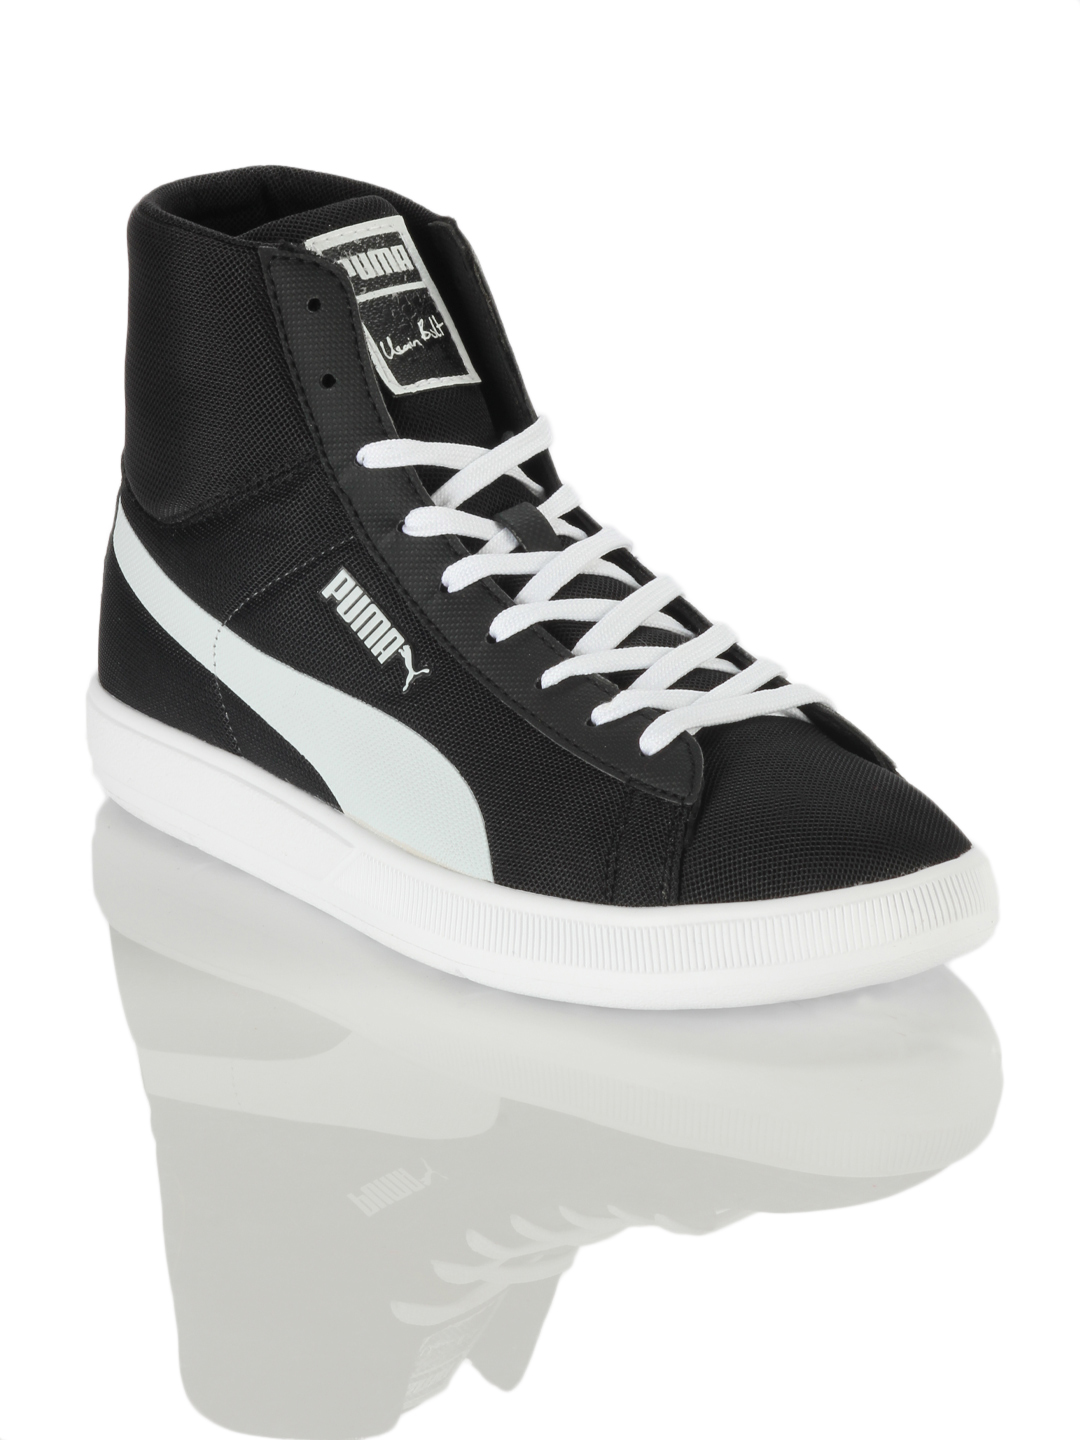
Puma Men Bolt Lite Black Shoes
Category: Footwear / Shoes / Casual Shoes
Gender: Men
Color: Black
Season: Summer 2012
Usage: Casual